John Young (died 1589)

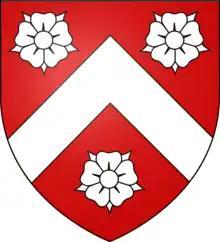
Arms of Wadham: "Gules, a chevron between three roses argent"

He married Joan Wadham (1533-14 June 1603), widow of Sir Giles Strangways (d. 1562), MP, of Melbury Sampford in Dorset, a daughter of John Wadham (d.1578) of Merryfield in the parish of Ilton in Somerset and of Edge, Branscombe in Devon, and a sister and co-heiress of Nicholas Wadham (1531–1609), co-founder of Wadham College, Oxford. By his wife he had a son and two daughters as follows: